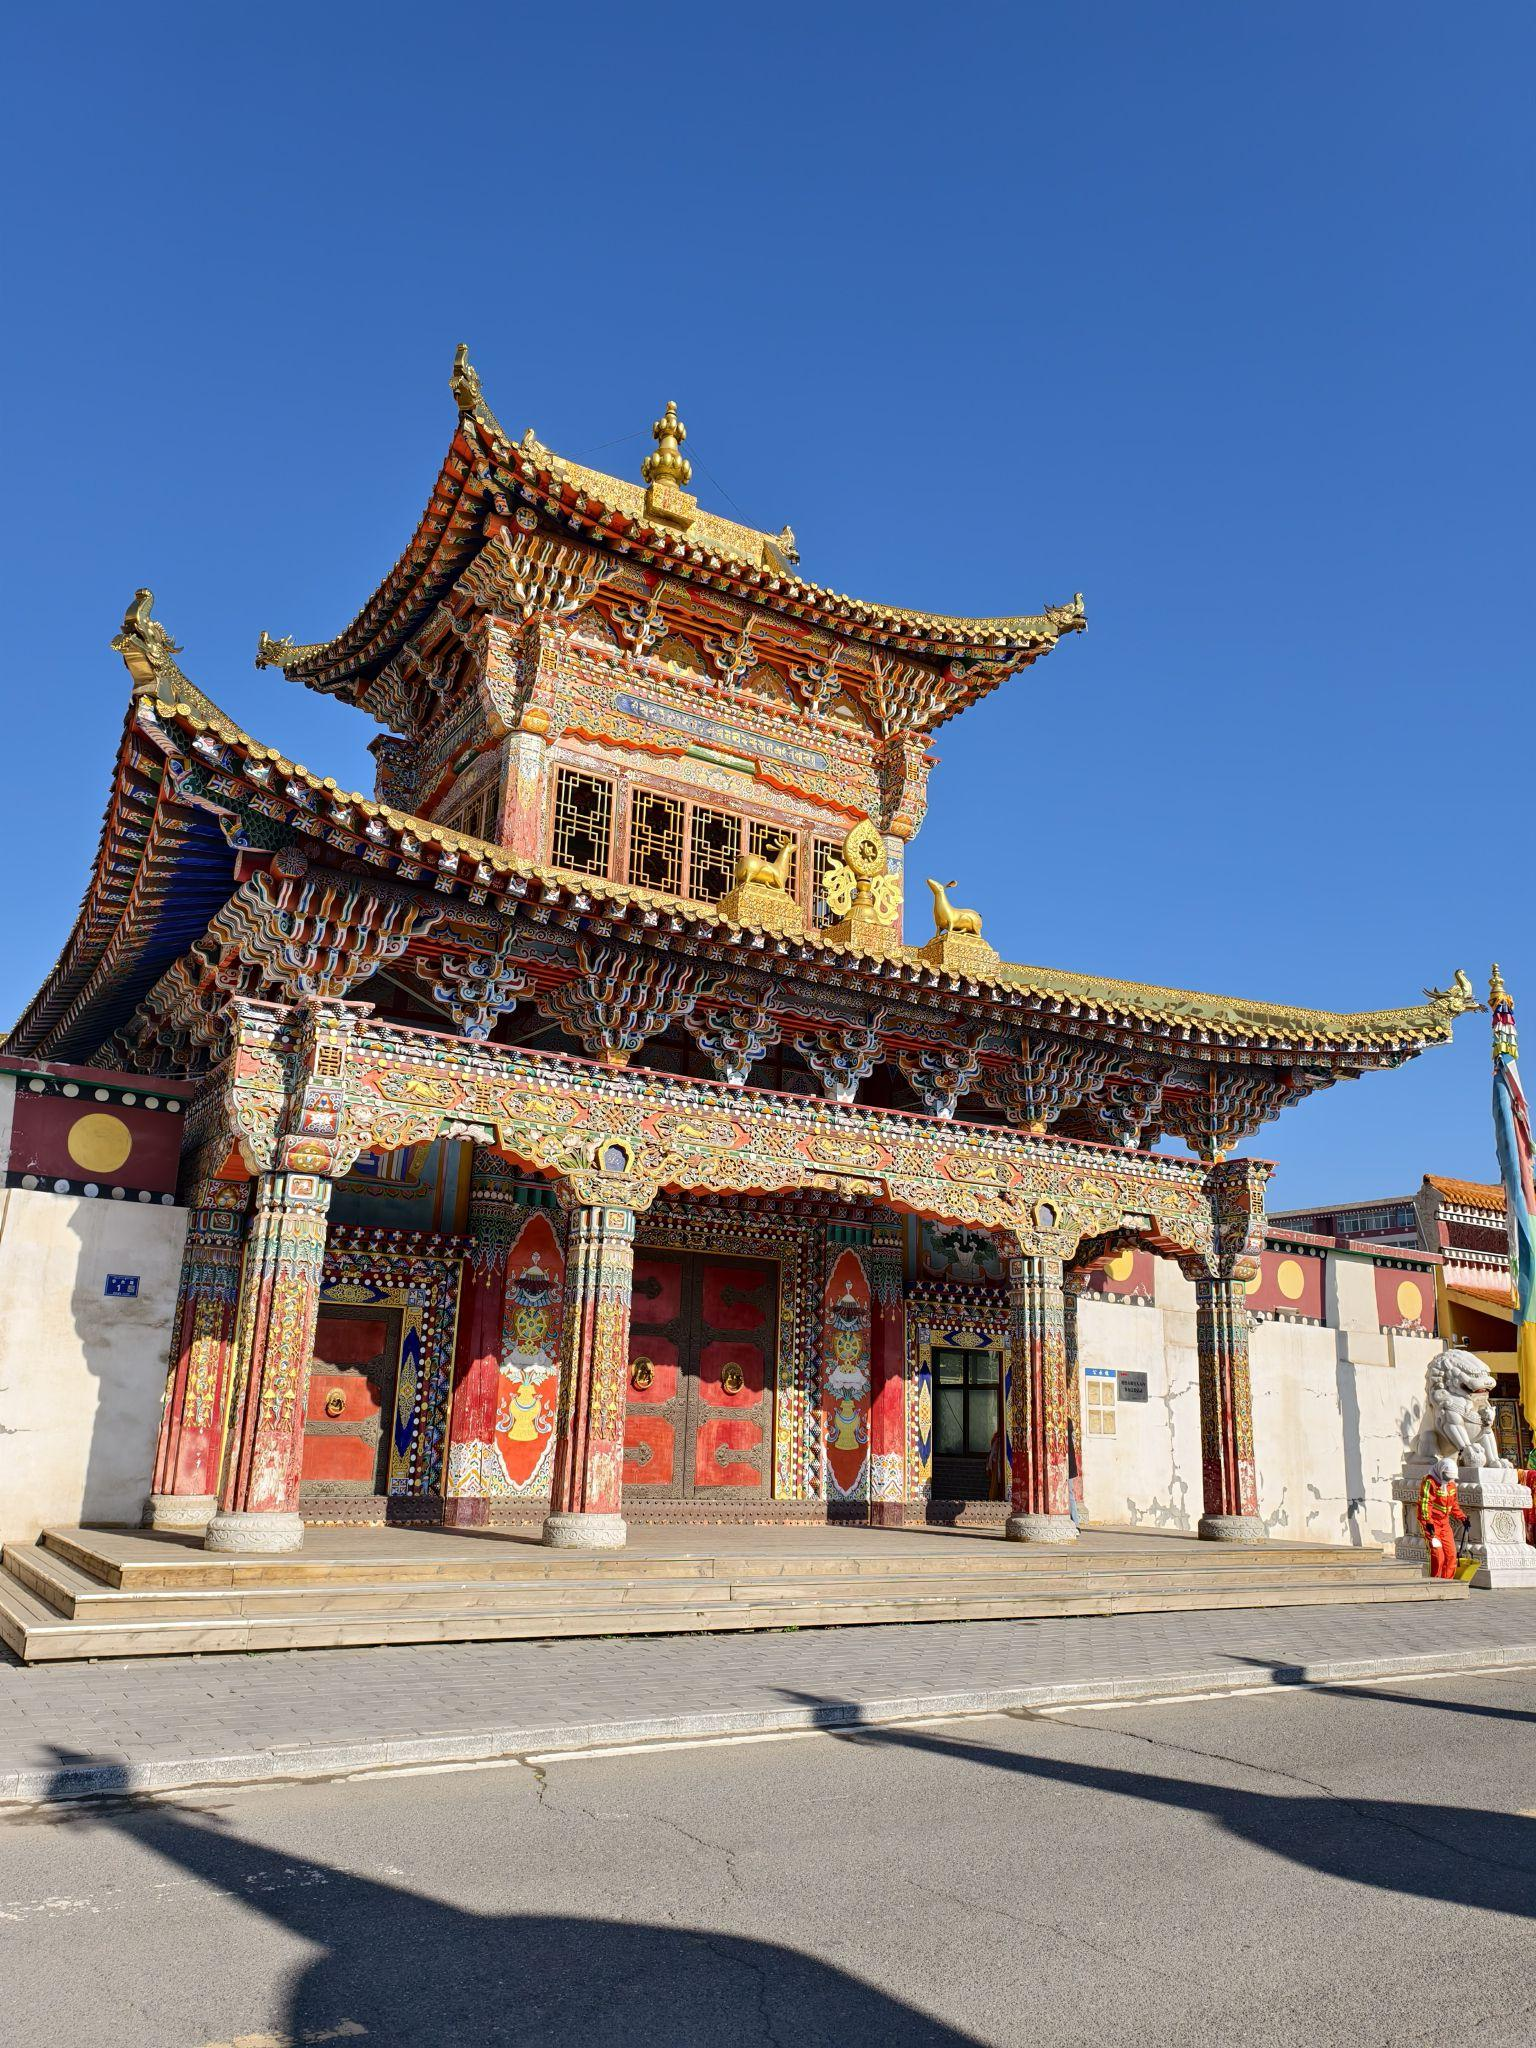
地标名称：华藏寺
所在城市：武威市·天祝藏族自治县